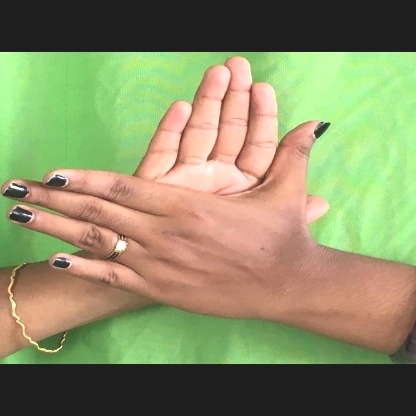
Mudra: Chakra